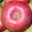
Label: apple